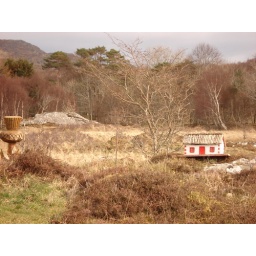
For some reason this person had a wee minature house and a giant thistle in their garden. As you do.